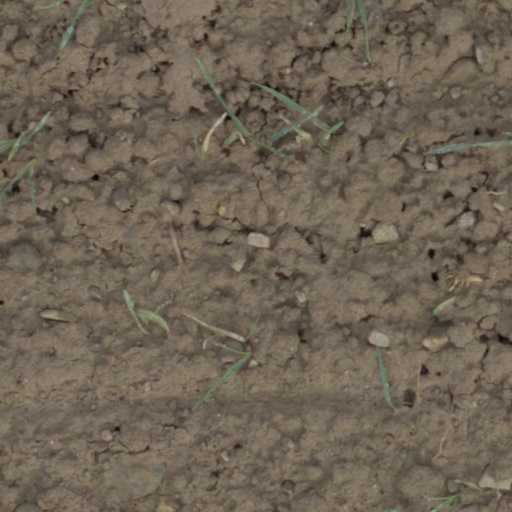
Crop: wheat